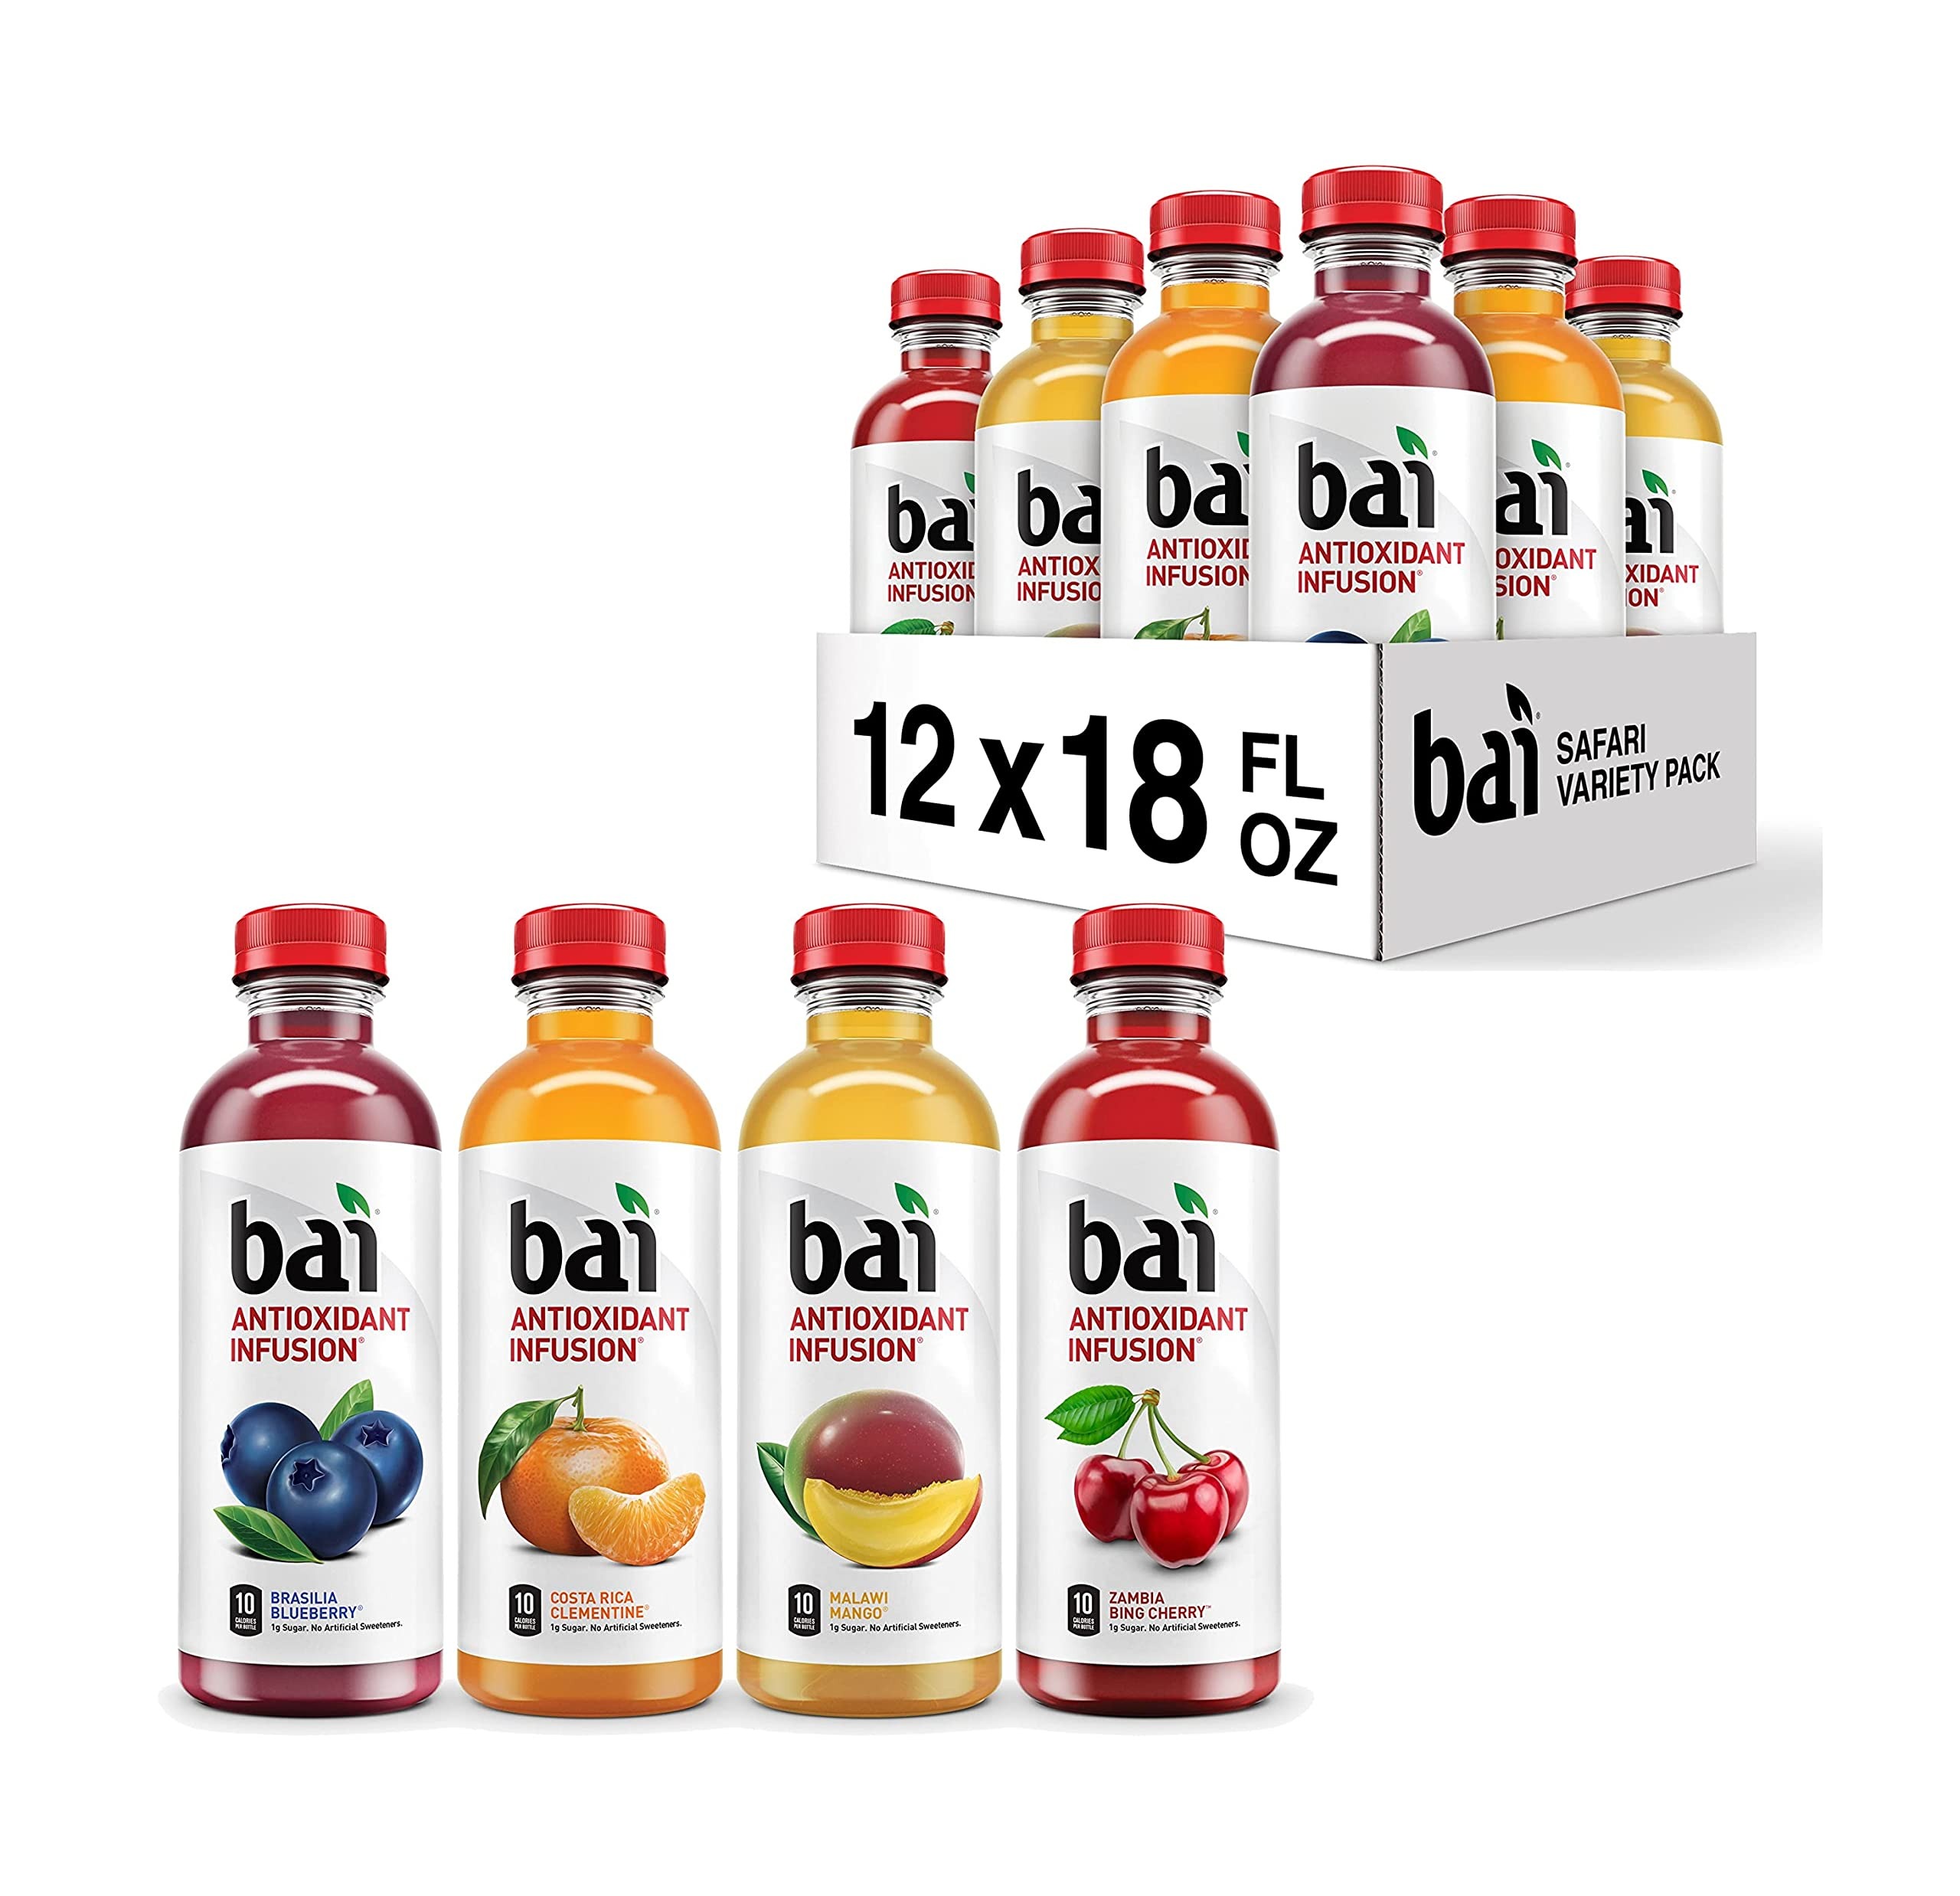
Item Name: Bai Flavored Water, Safari Variety Pack, Antioxidant Infused Drinks, 3 Each of Brasilia Blueberry, Costa Rica Clementine, Malawi Mango, Zambia Bing Cherry,18 Fl Oz Bottles (Pack of 12)(Package may vary)
Bullet Point 1: WONDERWATER: From exotic flavors to natural caffeine from tea extract, we’ve packed in so many benefits that it’s an exciting mystery how it all fits in a bottle. Bai, It’s WonderWater
Bullet Point 2: EXOTIC FRUIT FLAVORS: Safari Variety 12-pack includes 3 flavors from Rainforest Variety Pack, Brasilia Blueberry, Costa Rica Clementine and Malawi Mango, plus Zambia Bing Cherry
Bullet Point 3: NO ARTIFICIAL FLAVORS OR SWEETENERS: With no artificial flavors or sweeteners, Bai Antioxidant Infusions delivers a refreshing, delicious flavor for those seeking better alternatives to beverages with high sugar and calories
Bullet Point 4: ANTIOXIDANT VITAMIN C OR VITAMIN E: To help defend the body against potentially cell-damaging, unstable molecules known as free radicals
Bullet Point 5: CAFFEINE: infused with 55mg of plant-based caffeine from tea extract, about as much as a cup of tea
Value: 216.0
Unit: Fl Oz

Price: 57.06